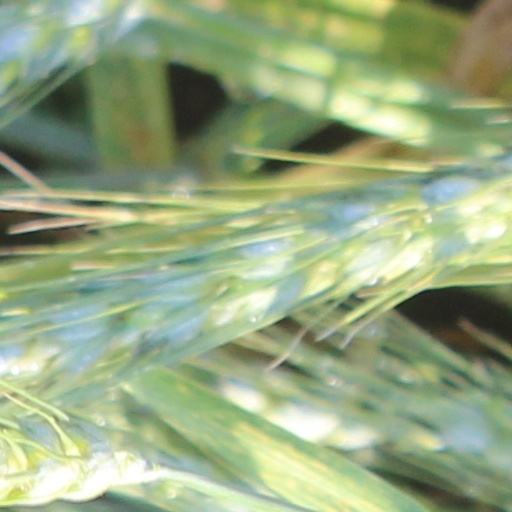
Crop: wheat